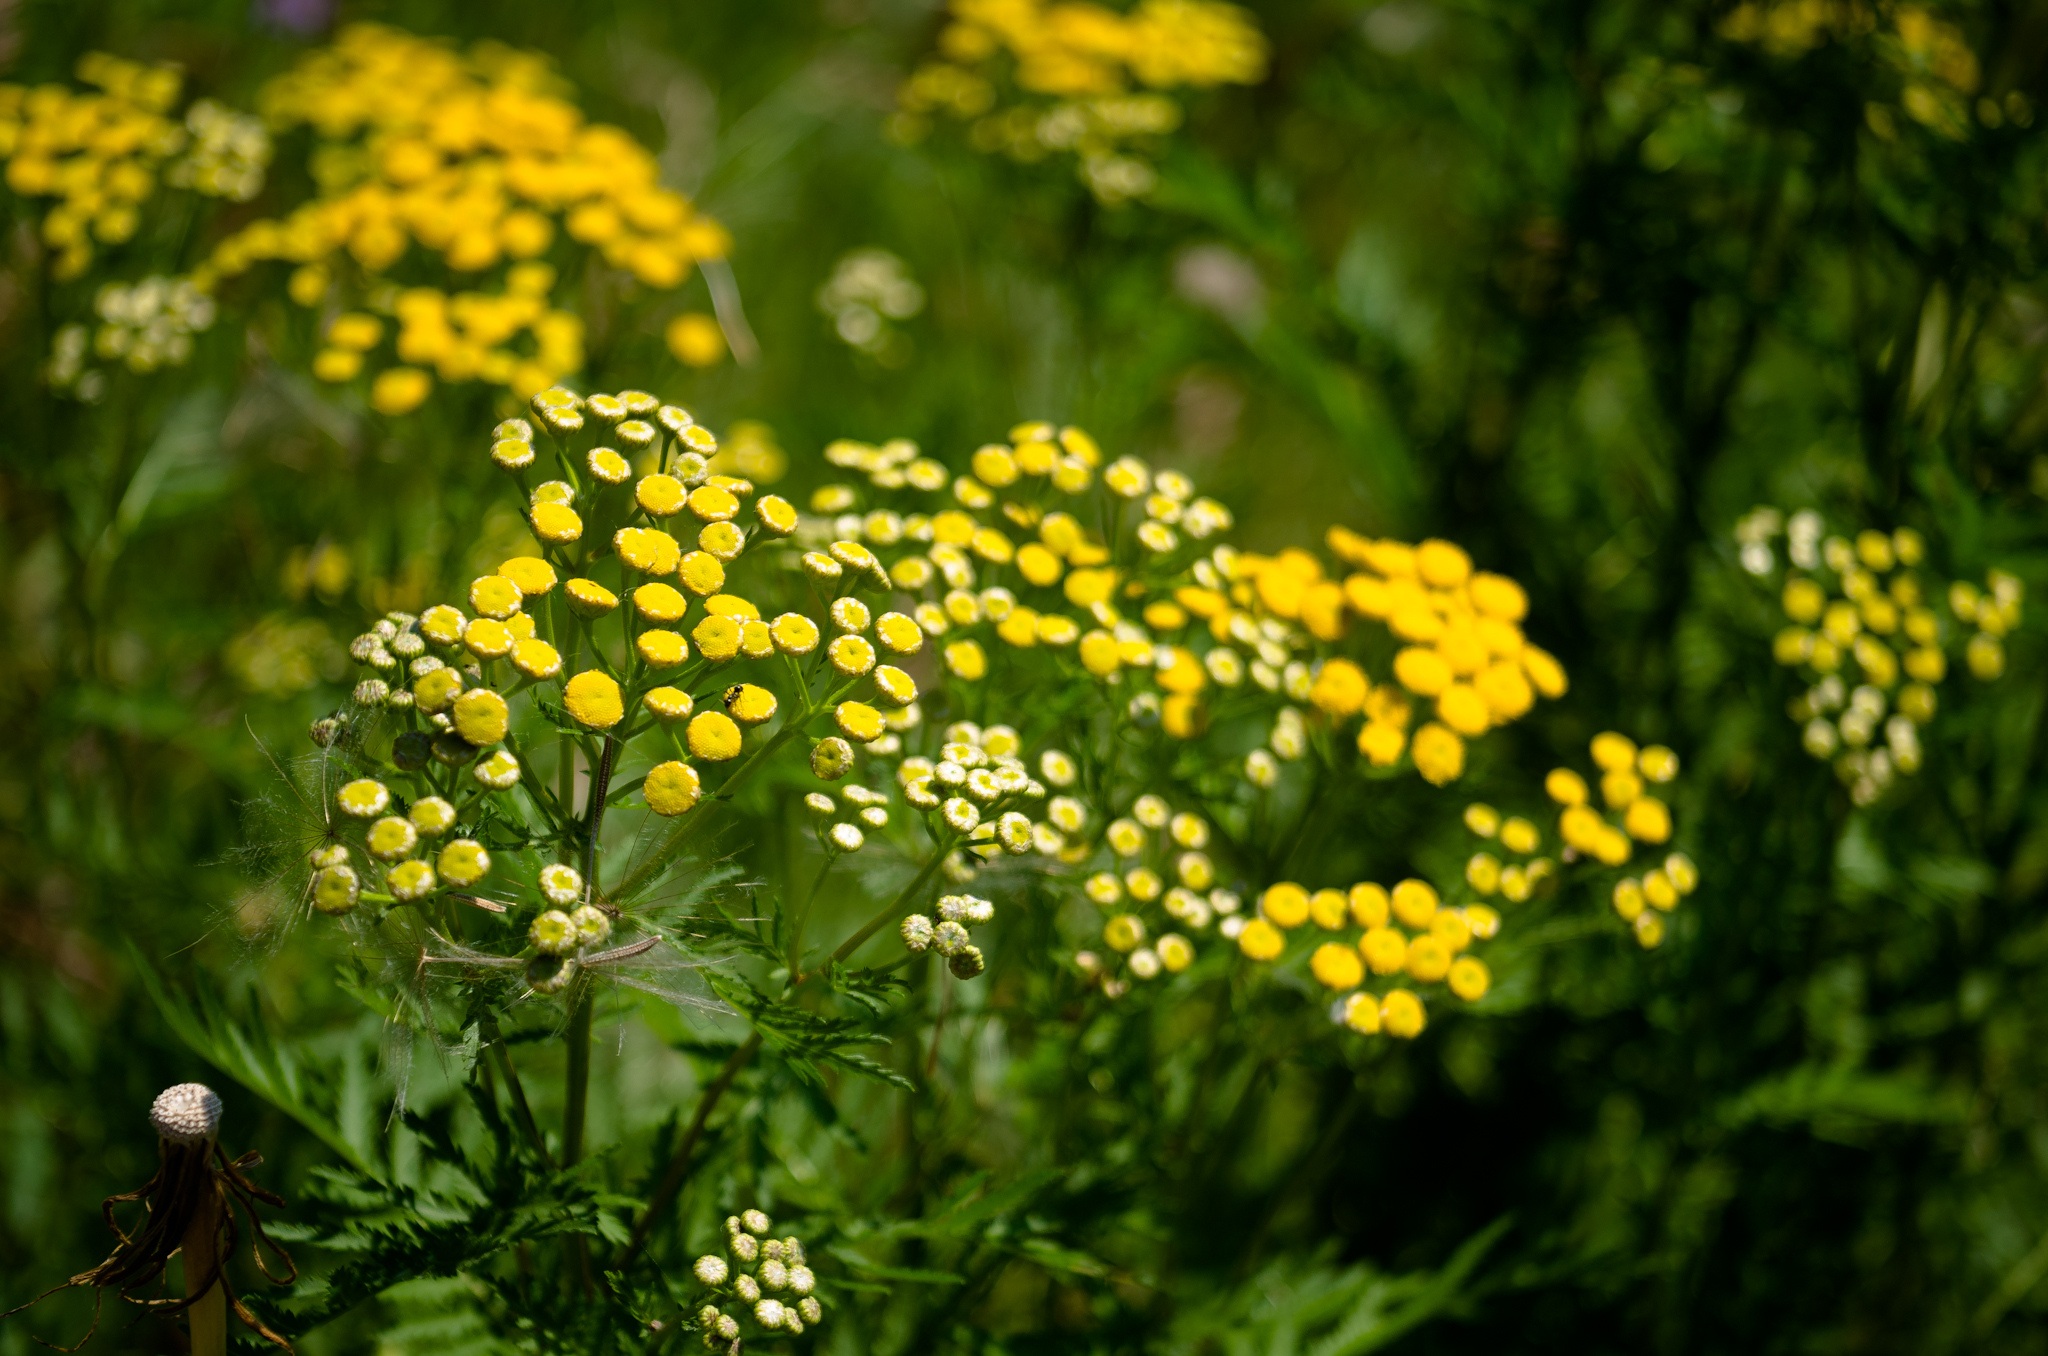
nature, blossom, plant, meadow, flower, bloom, summer, herb, botany, blooming, yellow, healthy, flora, wildflower, yarrow, herbal, tansy, medicinal, flowering plant, daisy family, common tansy, land plant, chamaemelum nobile, tanacetum parthenium